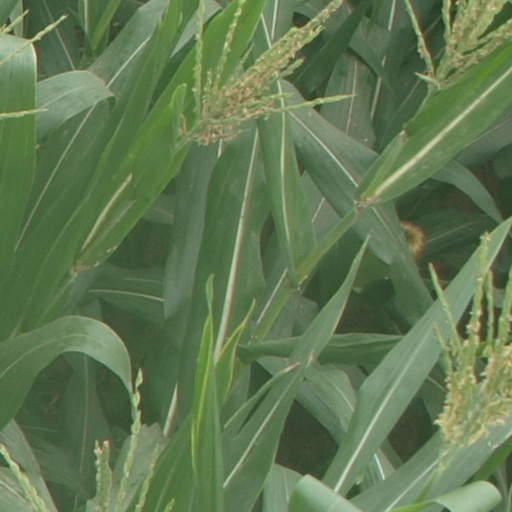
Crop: maize; corn